Ram Manohar Lohia

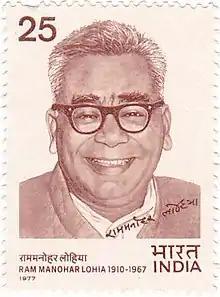
Lohia on a 1977 stamp of India

Ram Manohar Lohia ( 23 March 1910 – 12 October 1967) was an Indian political activist of the Indian independence movement and a socialist politician. As a nationalist, he worked actively to protest against colonialism, raising awareness of the same. He founded multiple socialist political parties and later won elections to the Lok Sabha.